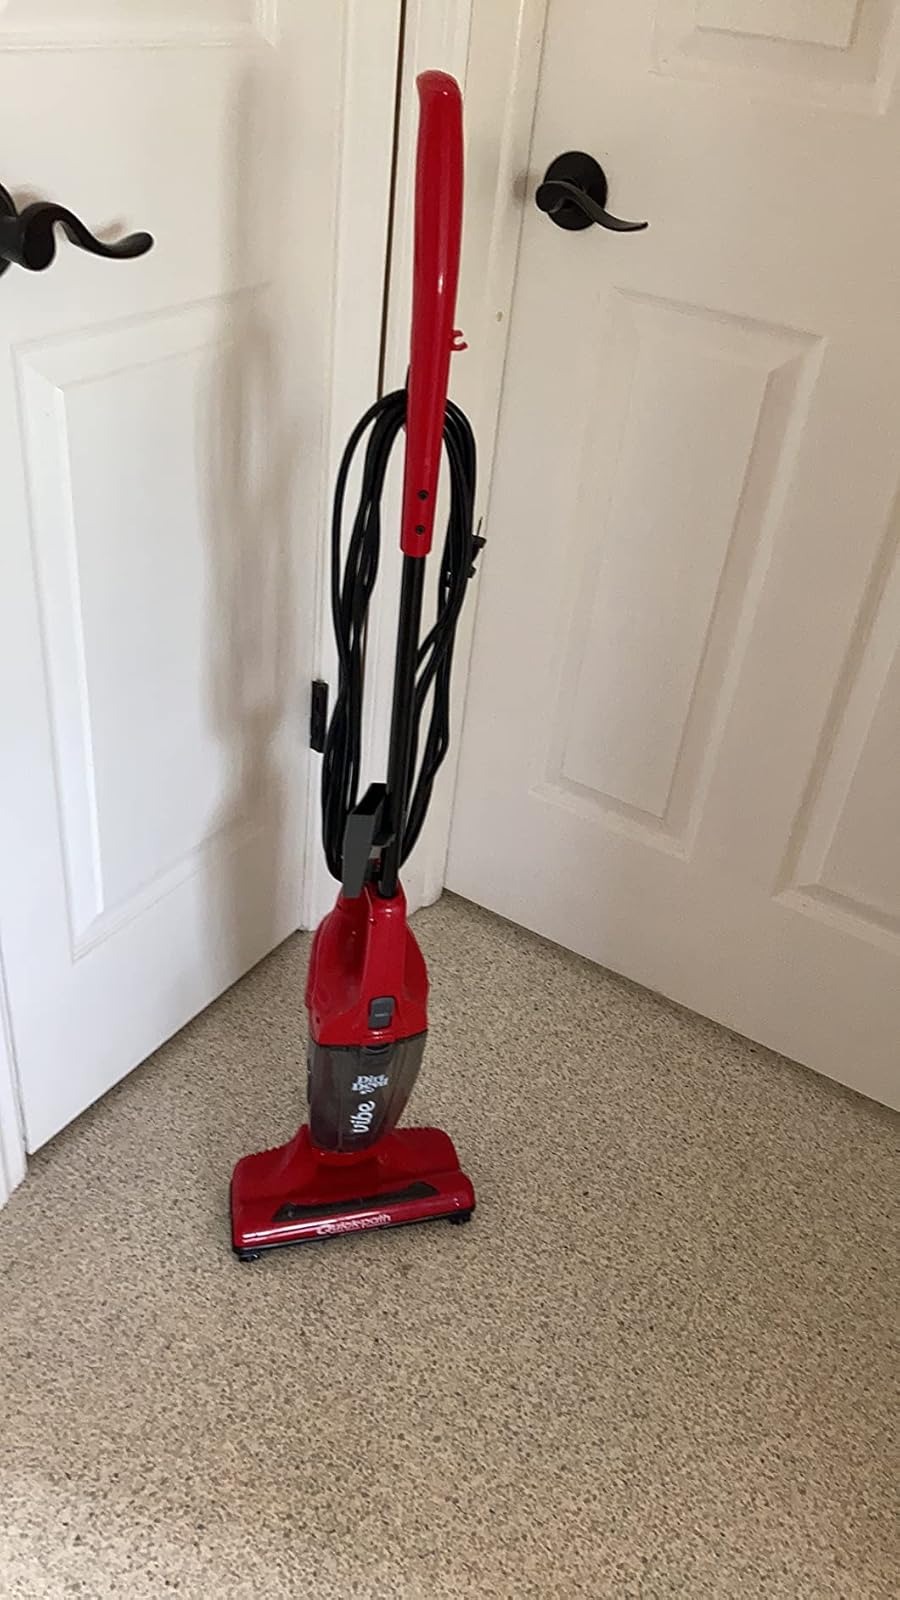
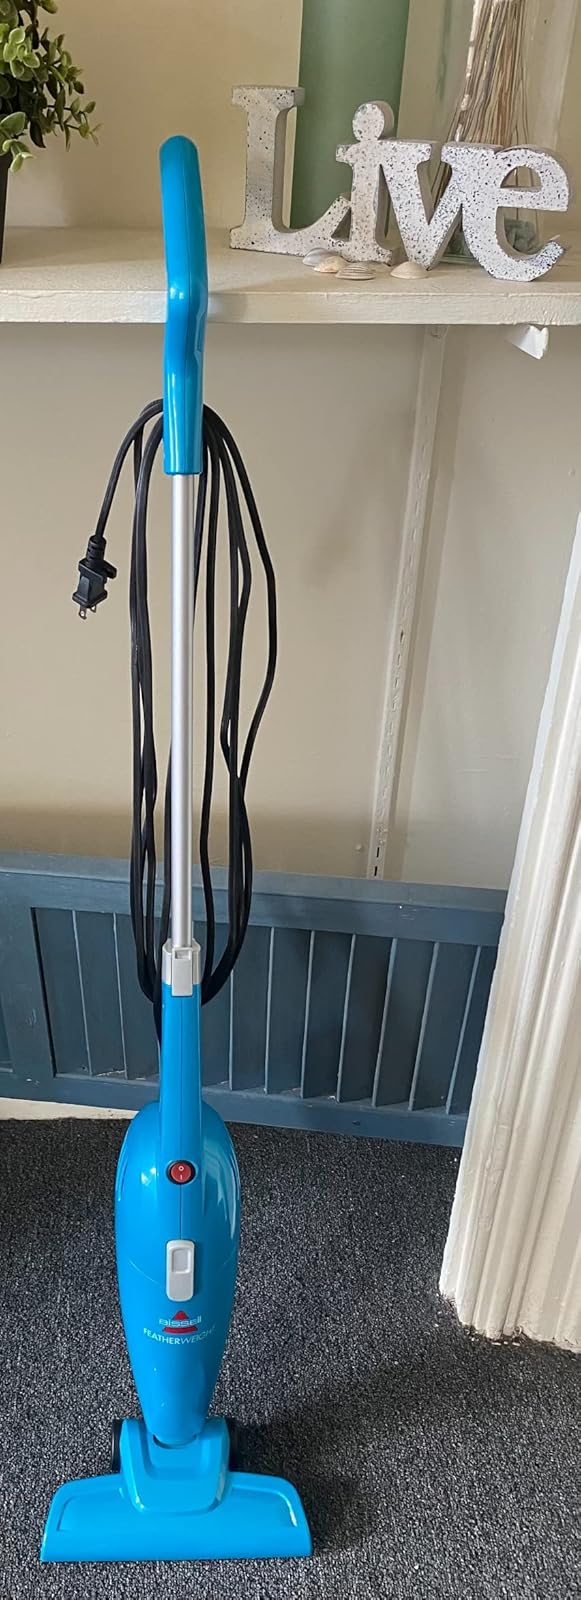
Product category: items_vacuum
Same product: no